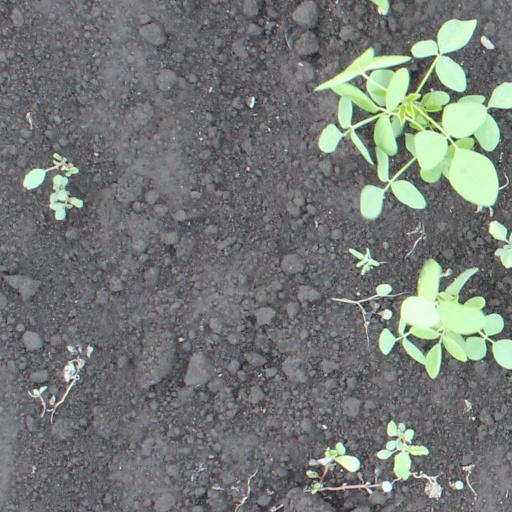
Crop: soybean